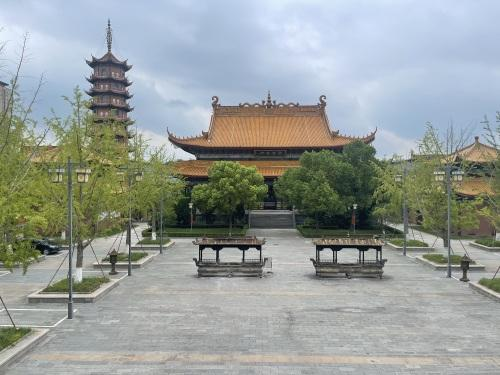
地标名称：南山寺
所在城市：南通市·通州区